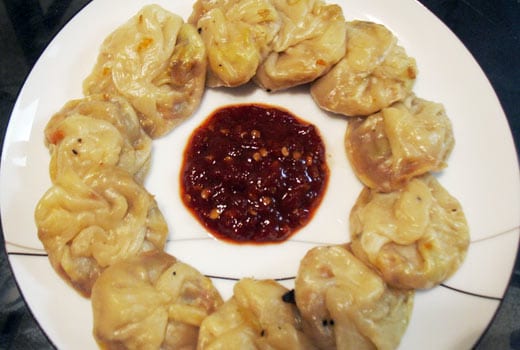
Dish: momos